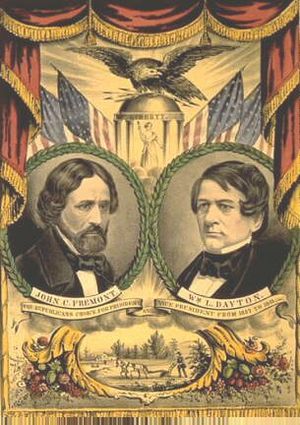
John C. Frémont / Biografi / Senator
1856 Republikansk parade banner
Kampagne banner fra det amerikanske præsidentvalg i 1856
John Charles Frémont var en amerikanske officer, opdagelsesrejsende, den første Republikanske præsidentkandidat, og den første præsidentkandidat, som kandiderede på at slaveriet skulle afskaffes. I 1840'erne kaldte aviserne ham for The Pathfinder, og det tilnavn bruges stadig, sommetider "The Great Pathfinder".